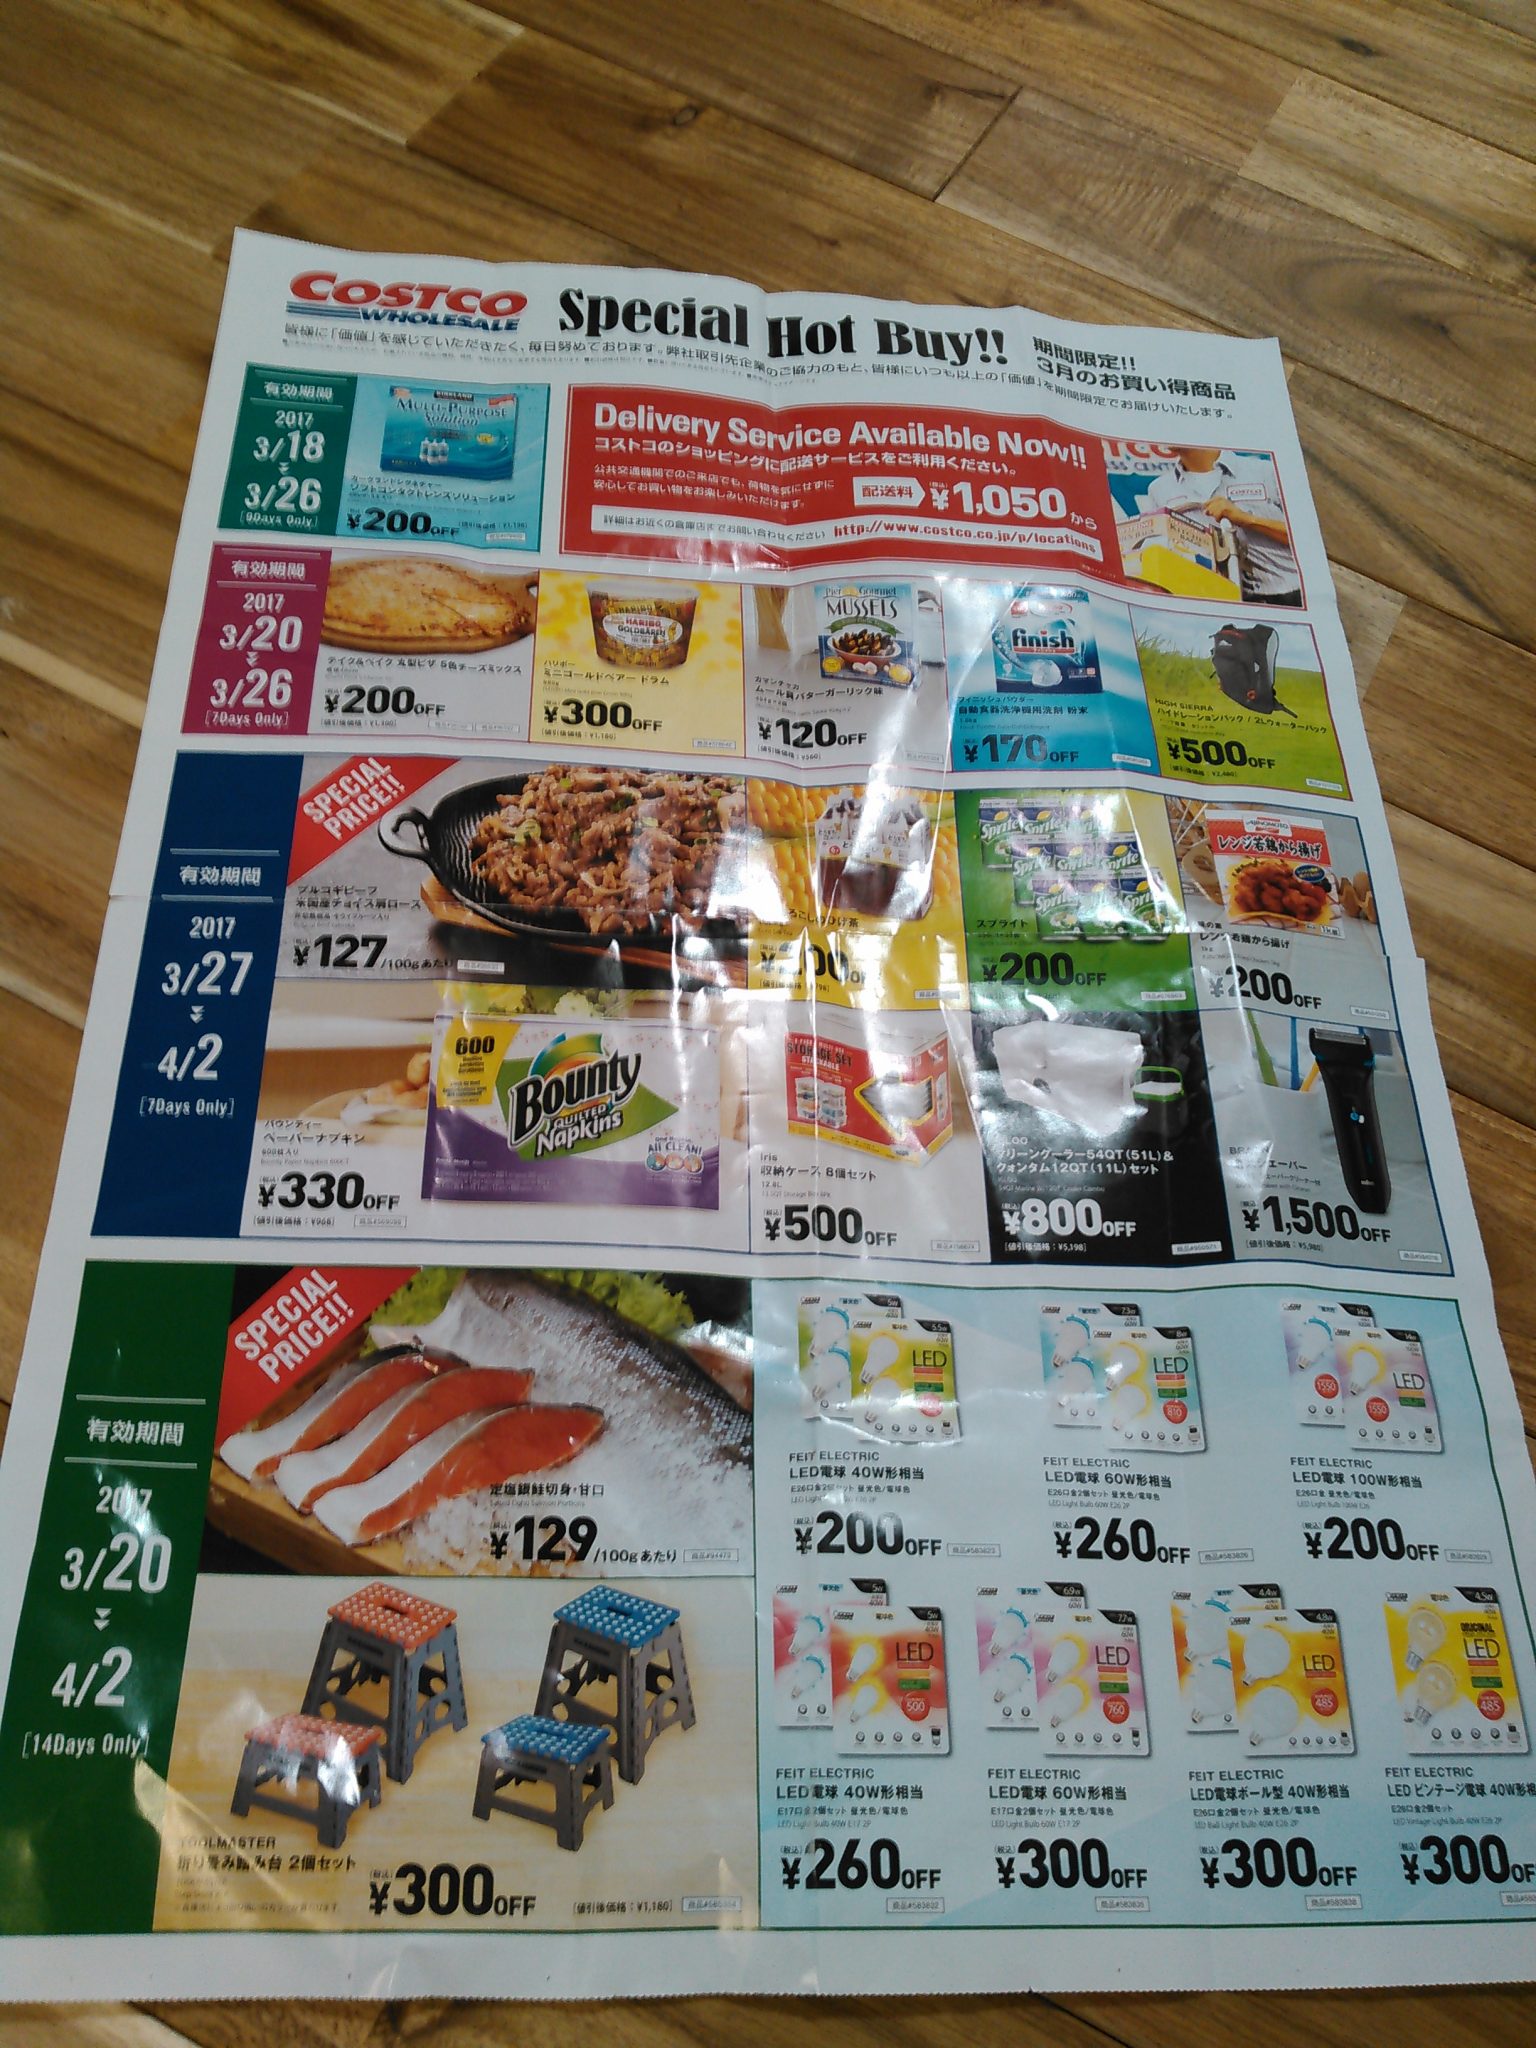
Waste category: paper